Intermunicipal communities of Portugal

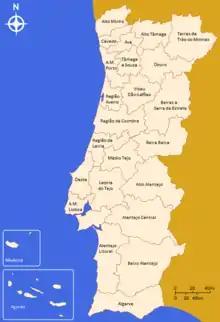
Map of intermunicipal communities, metropolitan areas, and autonomous communities of Portugal

The intermunicipal community is a type of administrative division in Portugal. Since the 2013 local government reform, there are 21 intermunicipal communities. They replaced the urban communities, the intermunicipal communities for general purposes and some metropolitan areas that were created in 2003, and abolished in 2008. The territories of the intermunicipal communities are the basis of the NUTS III statistical regions.